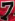
Number: 7